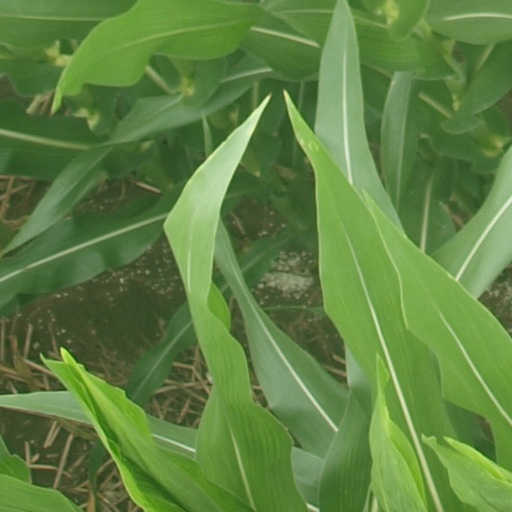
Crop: maize; corn